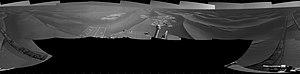
Mars Exploration Rover est une mission double de la NASA lancée en 2003 et composée de deux robots mobiles ayant pour objectif d'étudier la géologie de la planète Mars et en particulier le rôle joué par l'eau dans l'histoire de la planète. Les deux robots ont été lancés au début de l'été 2003 et se sont posés en janvier 2004 sur deux sites martiens susceptibles d'avoir conservé des traces de l'action de l'eau dans leur sol. Chaque rover ou astromobile, piloté par un opérateur depuis la Terre, a alors entamé un périple en utilisant une batterie d'instruments embarqués pour analyser les roches les plus intéressantes :